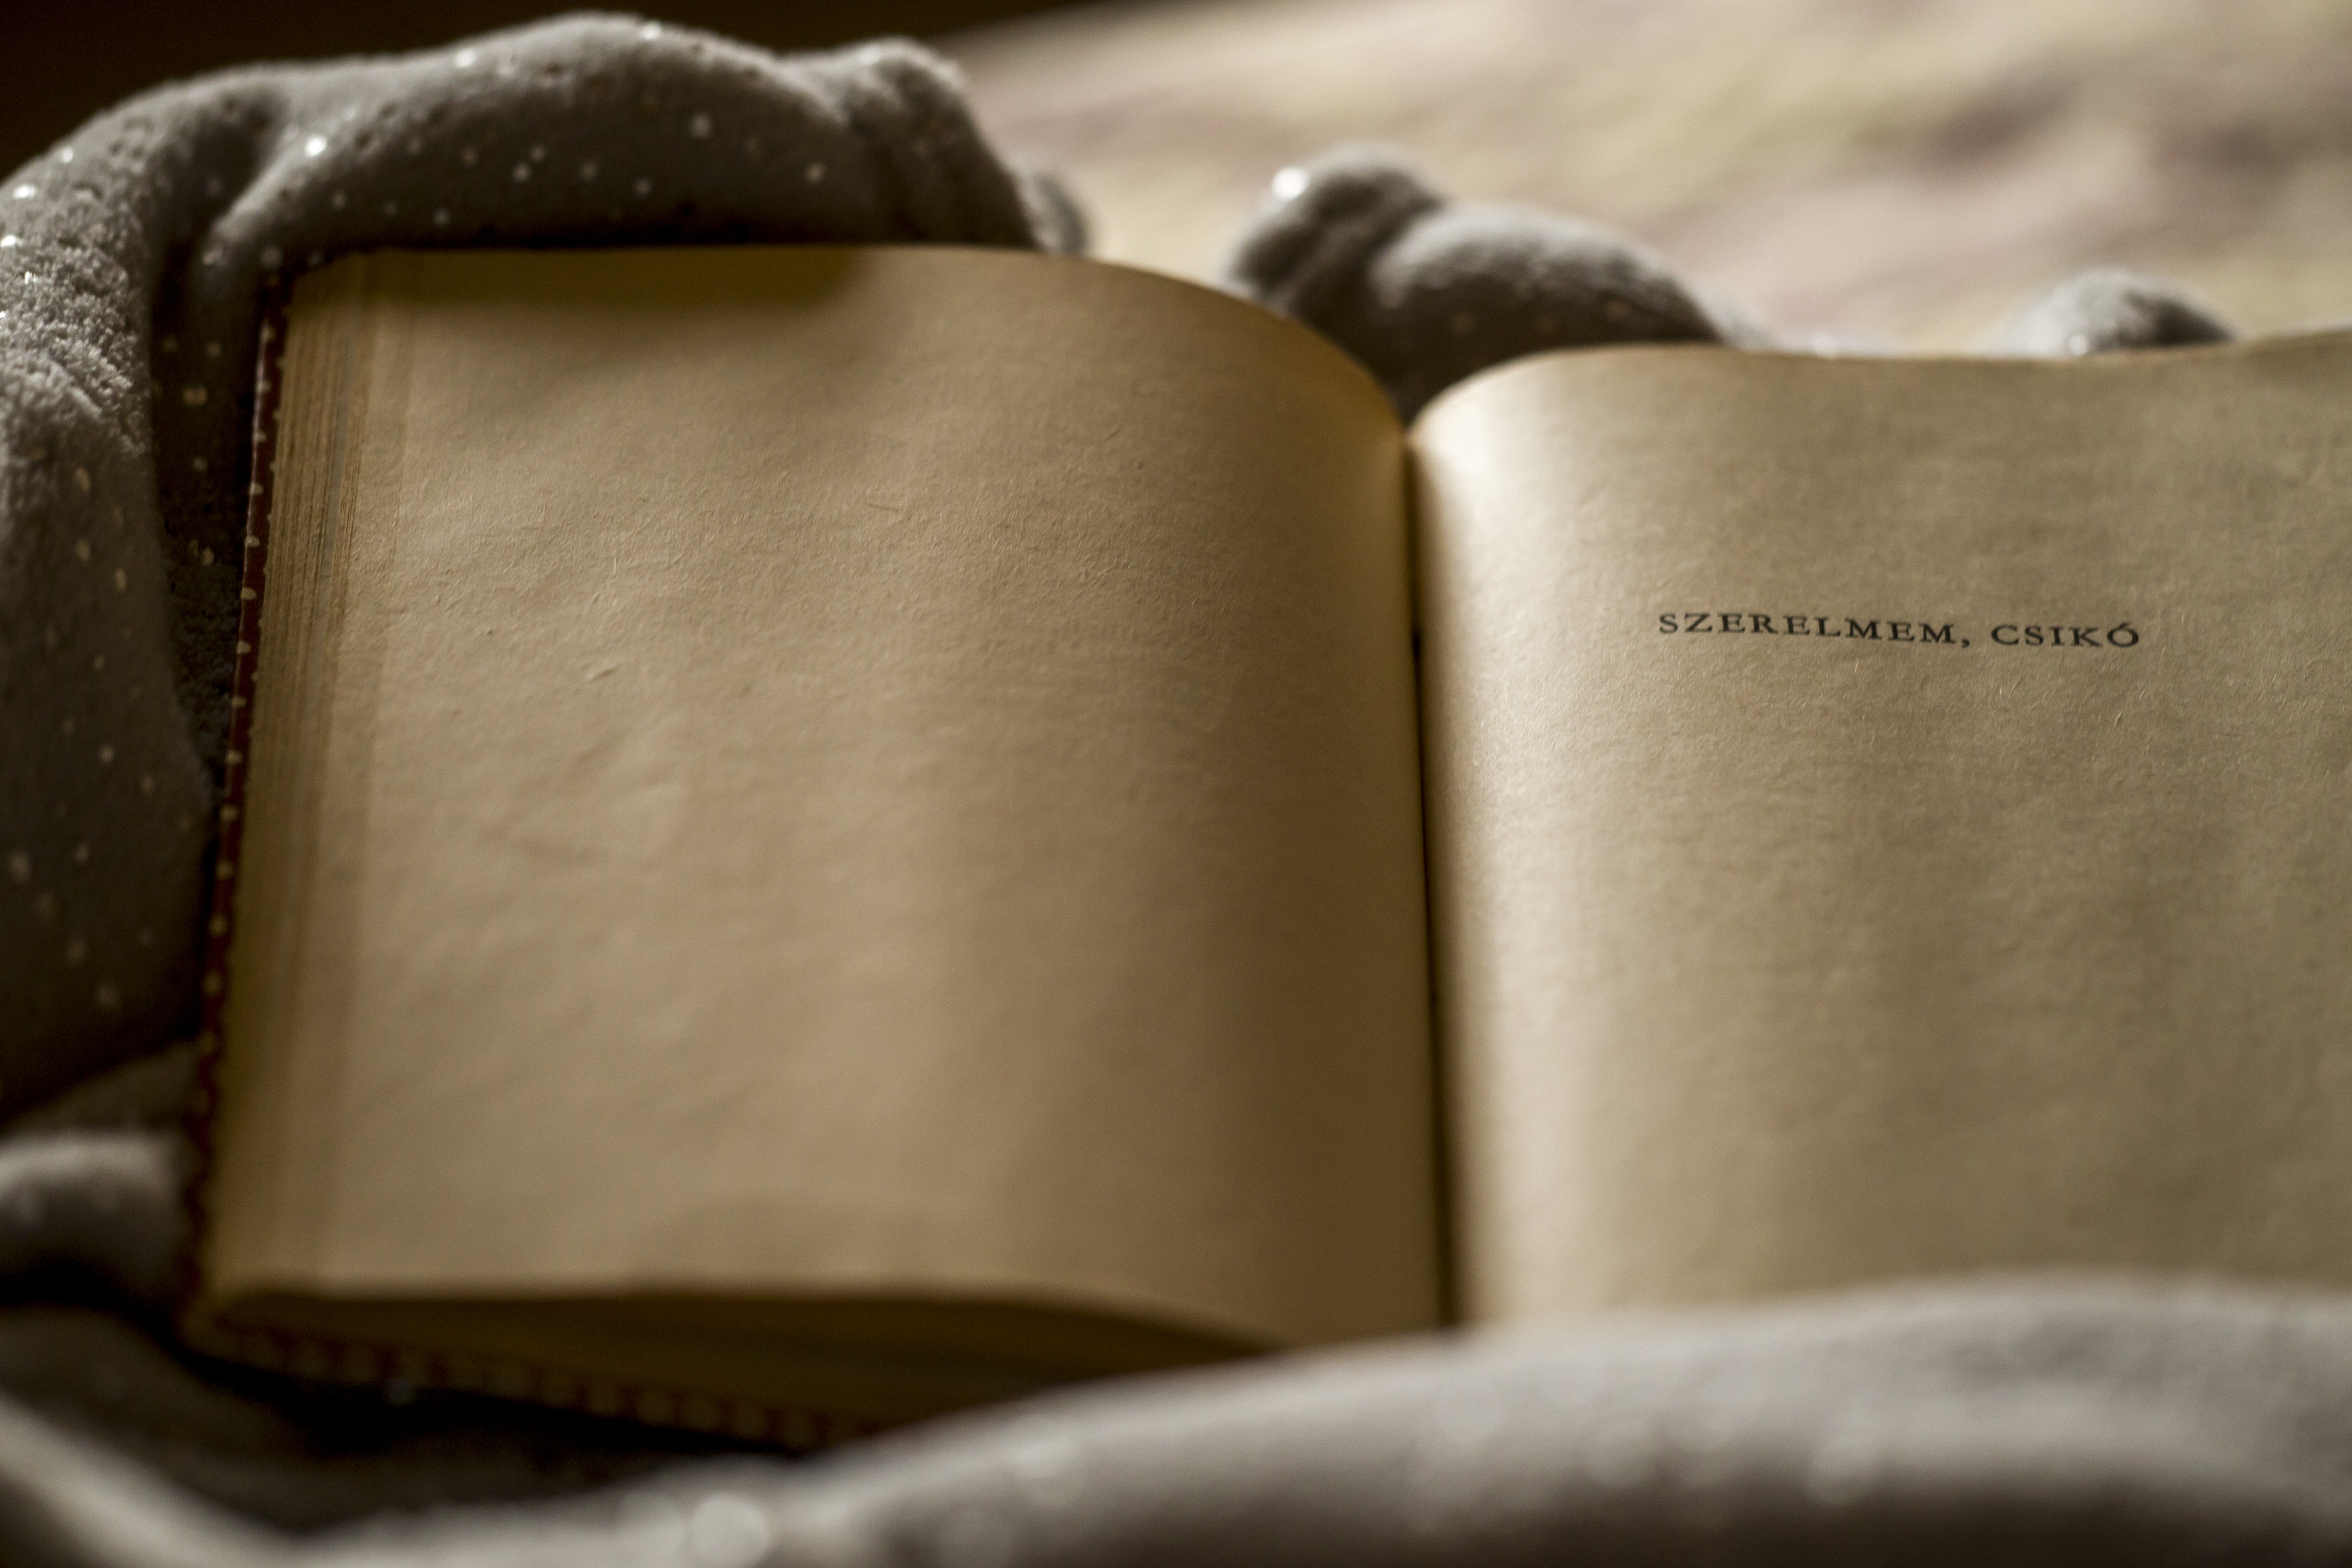
reading, love, novel, book, home, sweet, winter, peace, relaxing, natural material, still life photography, silver, brass, leather